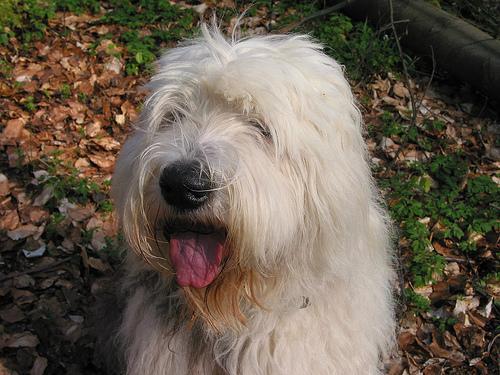
Old_English_sheepdog